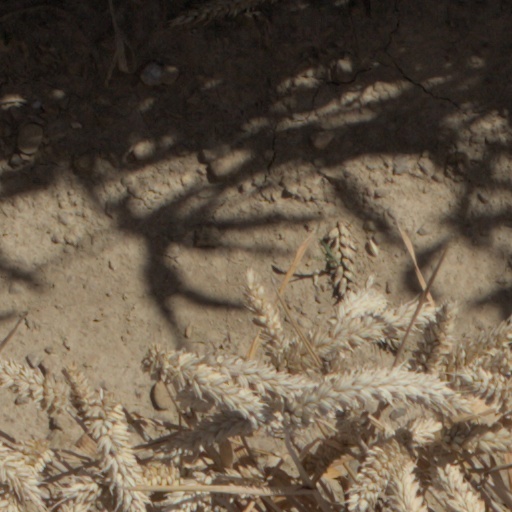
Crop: wheat